Nissan Lucino

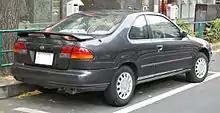
Nissan Lucino coupé (Japan)

Based on the Nissan Sunny (B14) four-door sedan, the B14 series Lucino two-door coupé launched in 1994 to Japan, replacing the Sunny (B13) two-door sedan. The Lucino shared its basic styling, including front-end appearance, front-wheel-drive chassis, interior dashboard, and many dimensions with the Sunny. With the B14, Nissan decided to differentiate the two-door model from the four-door in Japan through means of a different name. This was to appeal to a new market of buyers who were very familiar with the Sunny, and augment the two-door coupé with badge engineered Nissan Pulsar (N15) hatchbacks, while still offering the Sunny as a four-door sedan. The affordable and traditionally practical two-door model was renamed Lucino, which was derived from the word "lucina", a character in Greek and Roman mythology for the goddess of birth.